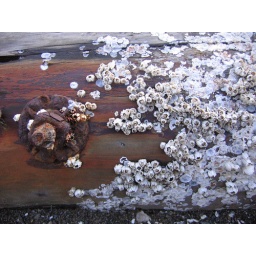
An old telephone pole on the shore of San Francisco Bay in Albany, CA.